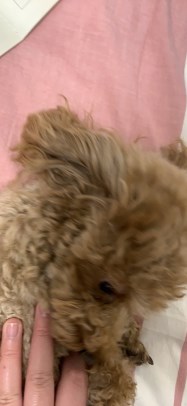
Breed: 7449-n000128-teddy